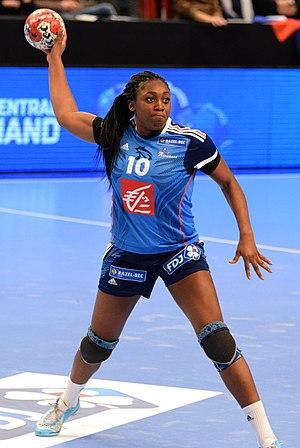
Grâce Zaadi Le 29 novembre 2015, lors du match France / République Tchèque pour le compte du TIPIFF 2015. Au stade Pierre de Coubertin à Paris.
Grâce Zaadi Deuna, née le 7 juillet 1993 à Courcouronnes, est une joueuse internationale française de handball, évoluant au poste de demi-centre au Metz Handball.